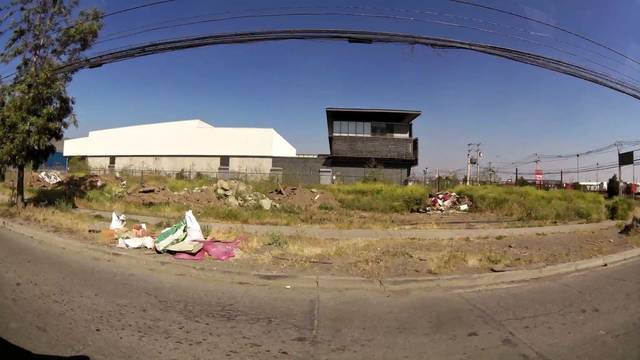
Region: Chile
Coordinates: -33.329, -70.712